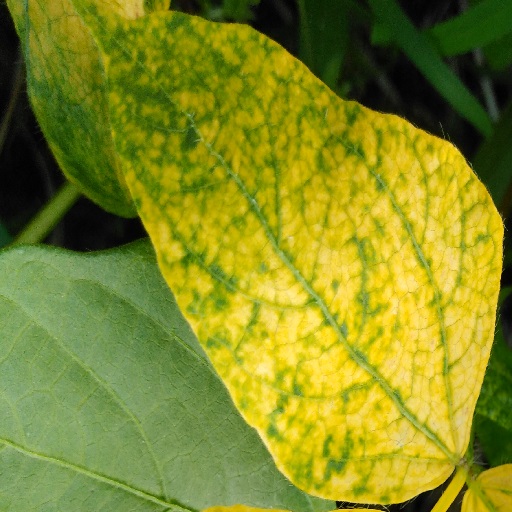
Label: Yellow Mosaic